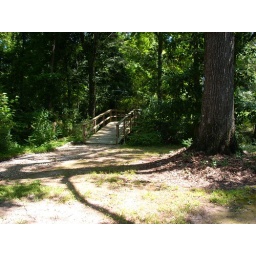
The bridge that leads to the gazebo. Taken at mom's house in Baton Rouge, La